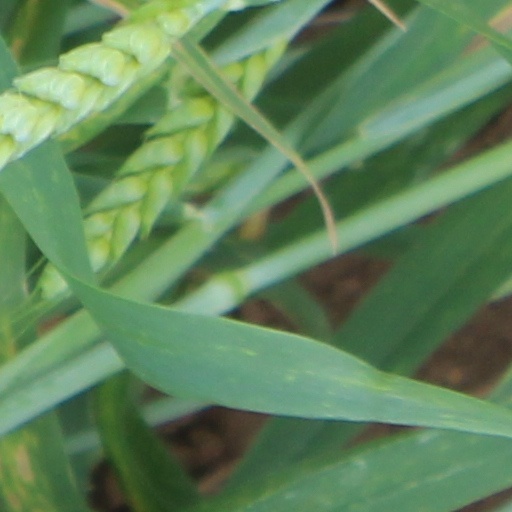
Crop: wheat